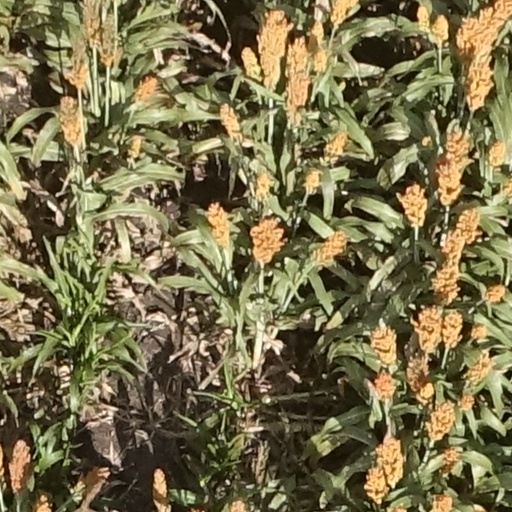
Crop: sorghum